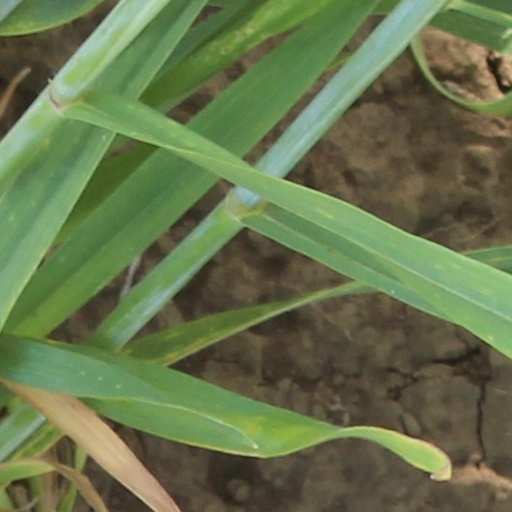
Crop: wheat